Knowlton Ames

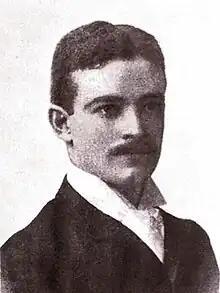
Portrait of Ames from Walter Camp's 1894 book, "American Football"

Knowlton Lyman "Snake" Ames (May 27, 1868 – December 23, 1931) was an American football player and coach. He played for Princeton University from 1886 to 1889, and the Chicago Athletic Association, in 1892. Playing for the Princeton Tigers, Ames was selected to the 1889 College Football All-America Team as a fullback. In 1891 and 1892, he was the head football coach at Purdue University. He is also credited as the first head football coach at Northwestern University. Ames was inducted into the College Football Hall of Fame as a player in 1969.